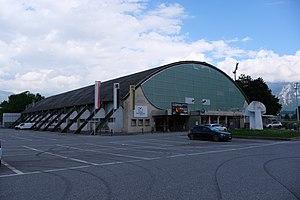
La patinoire du Verney à Monthey en 2020.
Monthey est une commune suisse du canton du Valais, située dans le Chablais, au pied des dents du Midi. La ville est le chef-lieu du district de Monthey et se trouve à l'entrée de la vallée du Rhône. En 2018, la ville compte 17 785 habitants, ce qui en fait la troisième commune du canton en termes de population après Sion et Martigny. Monthey est surtout connue pour son carnaval, l'un des plus grands de Suisse romande, et son site chimique qui abrite divers entreprises internationales. Elle bénéficie également de sa proximité avec les Portes du Soleil, dans le val d'Illiez.